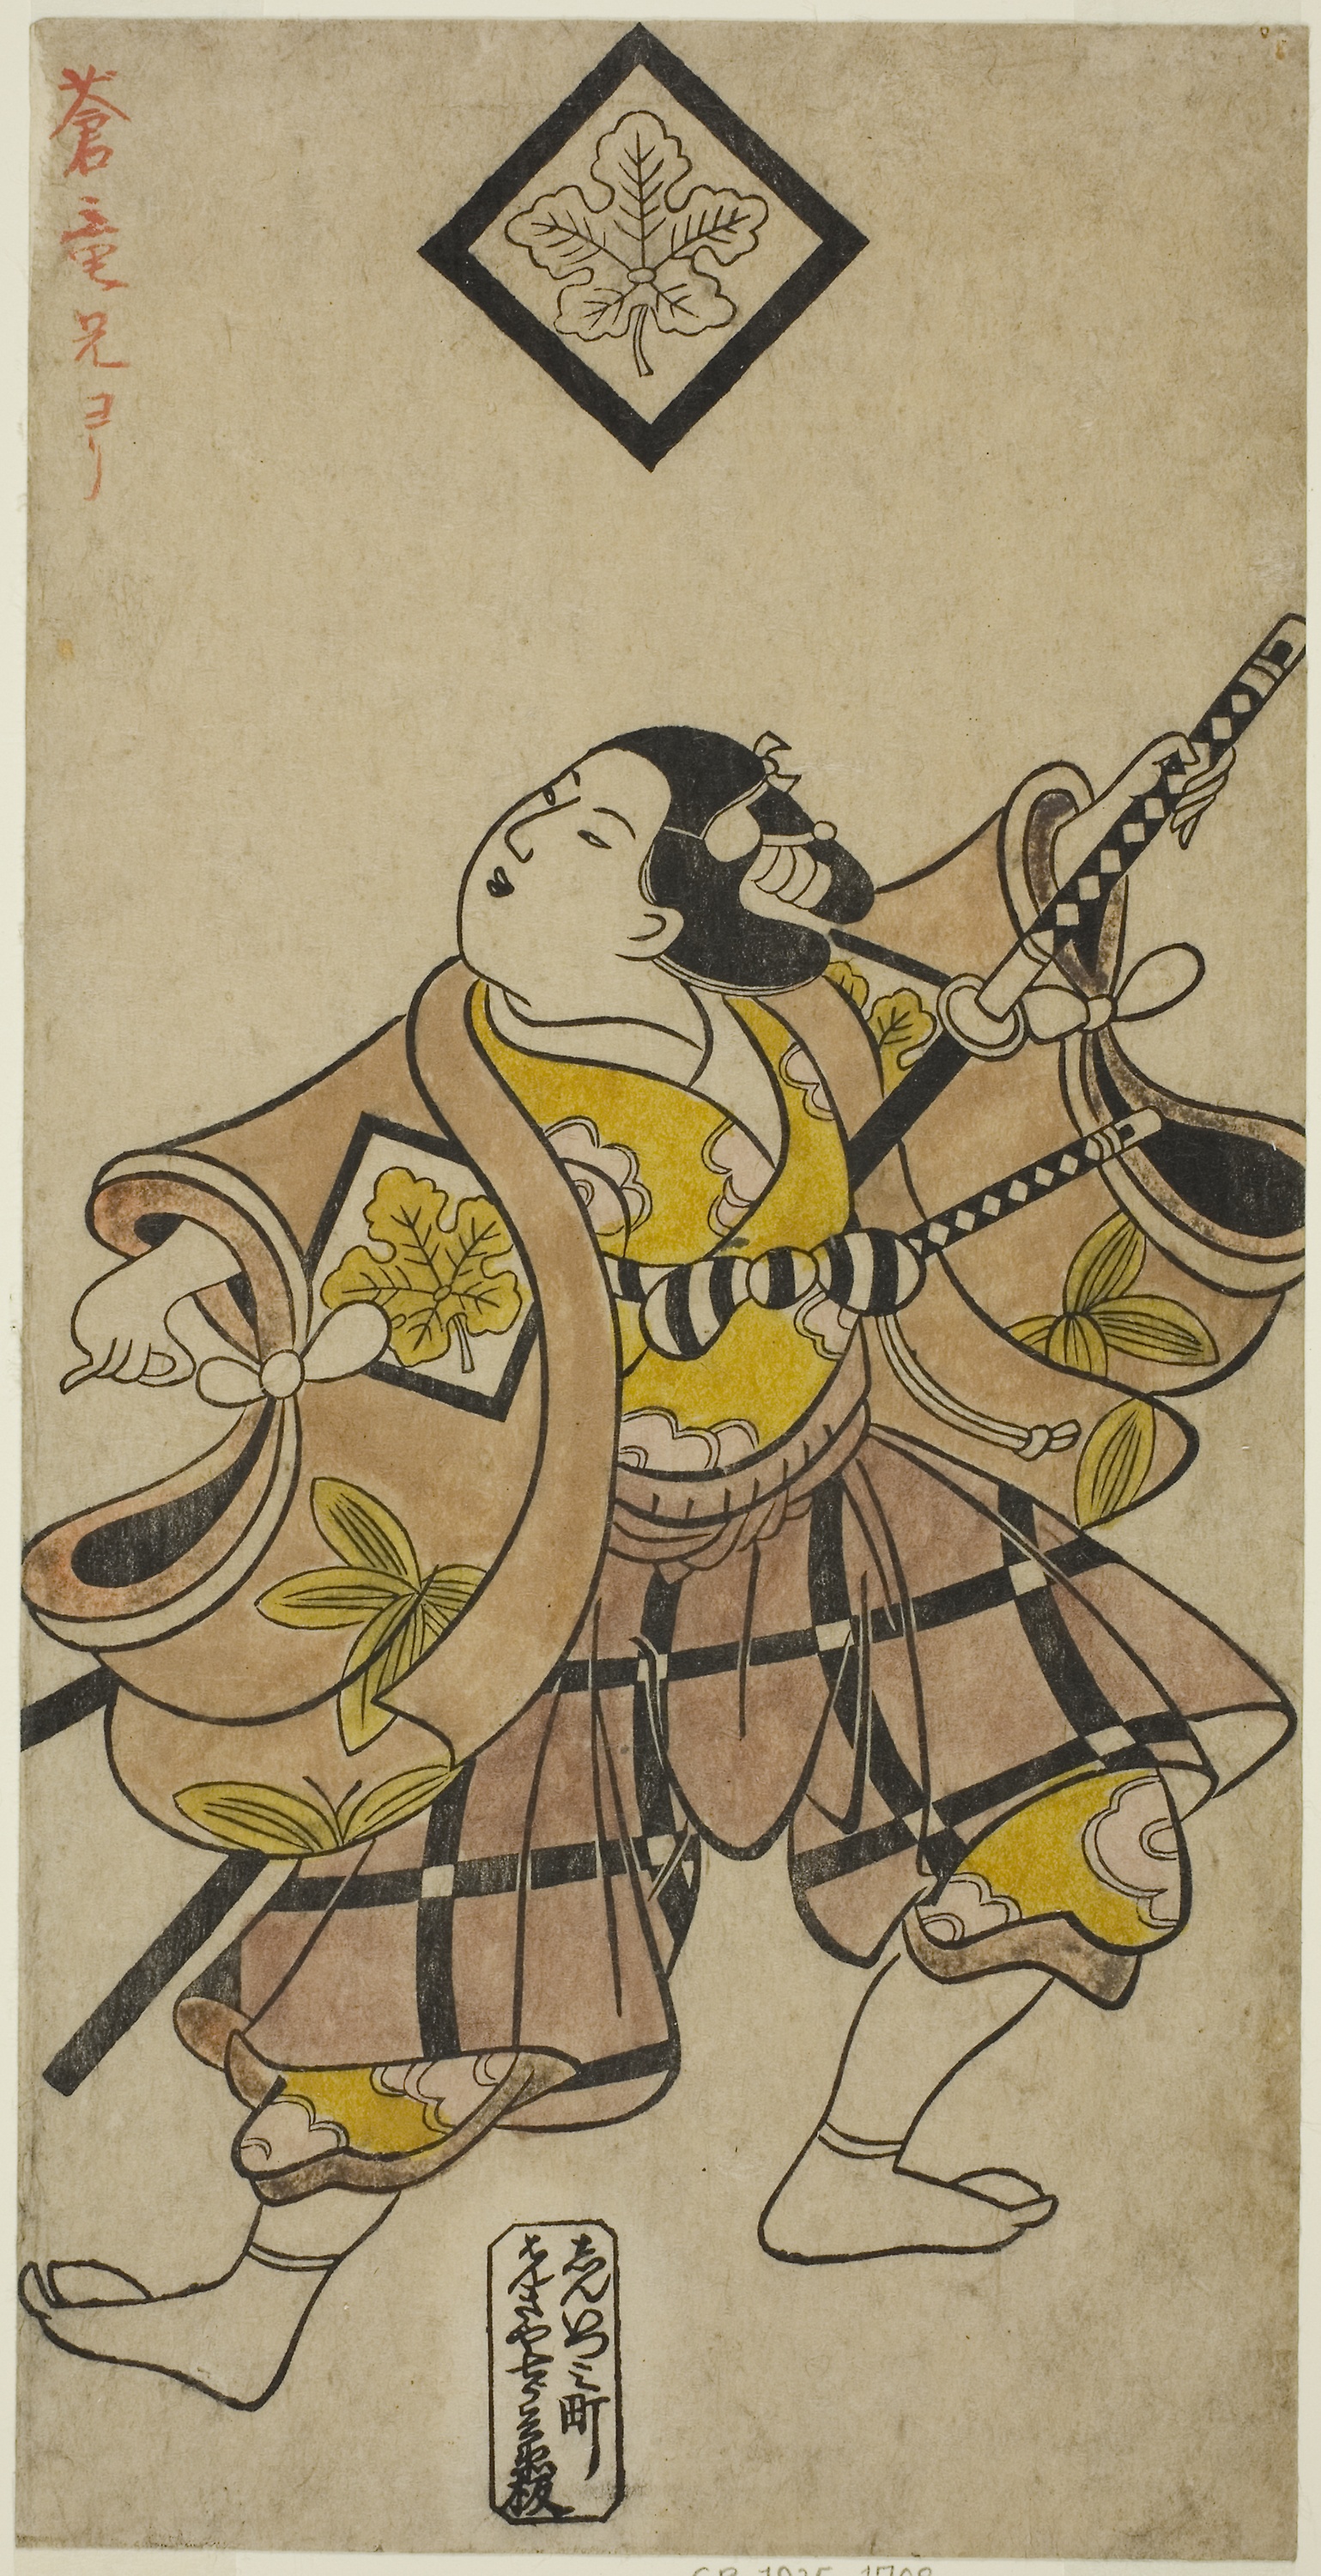
musical instrument, cartoon, illustration, art, plucked string instruments, string instrument, drawing